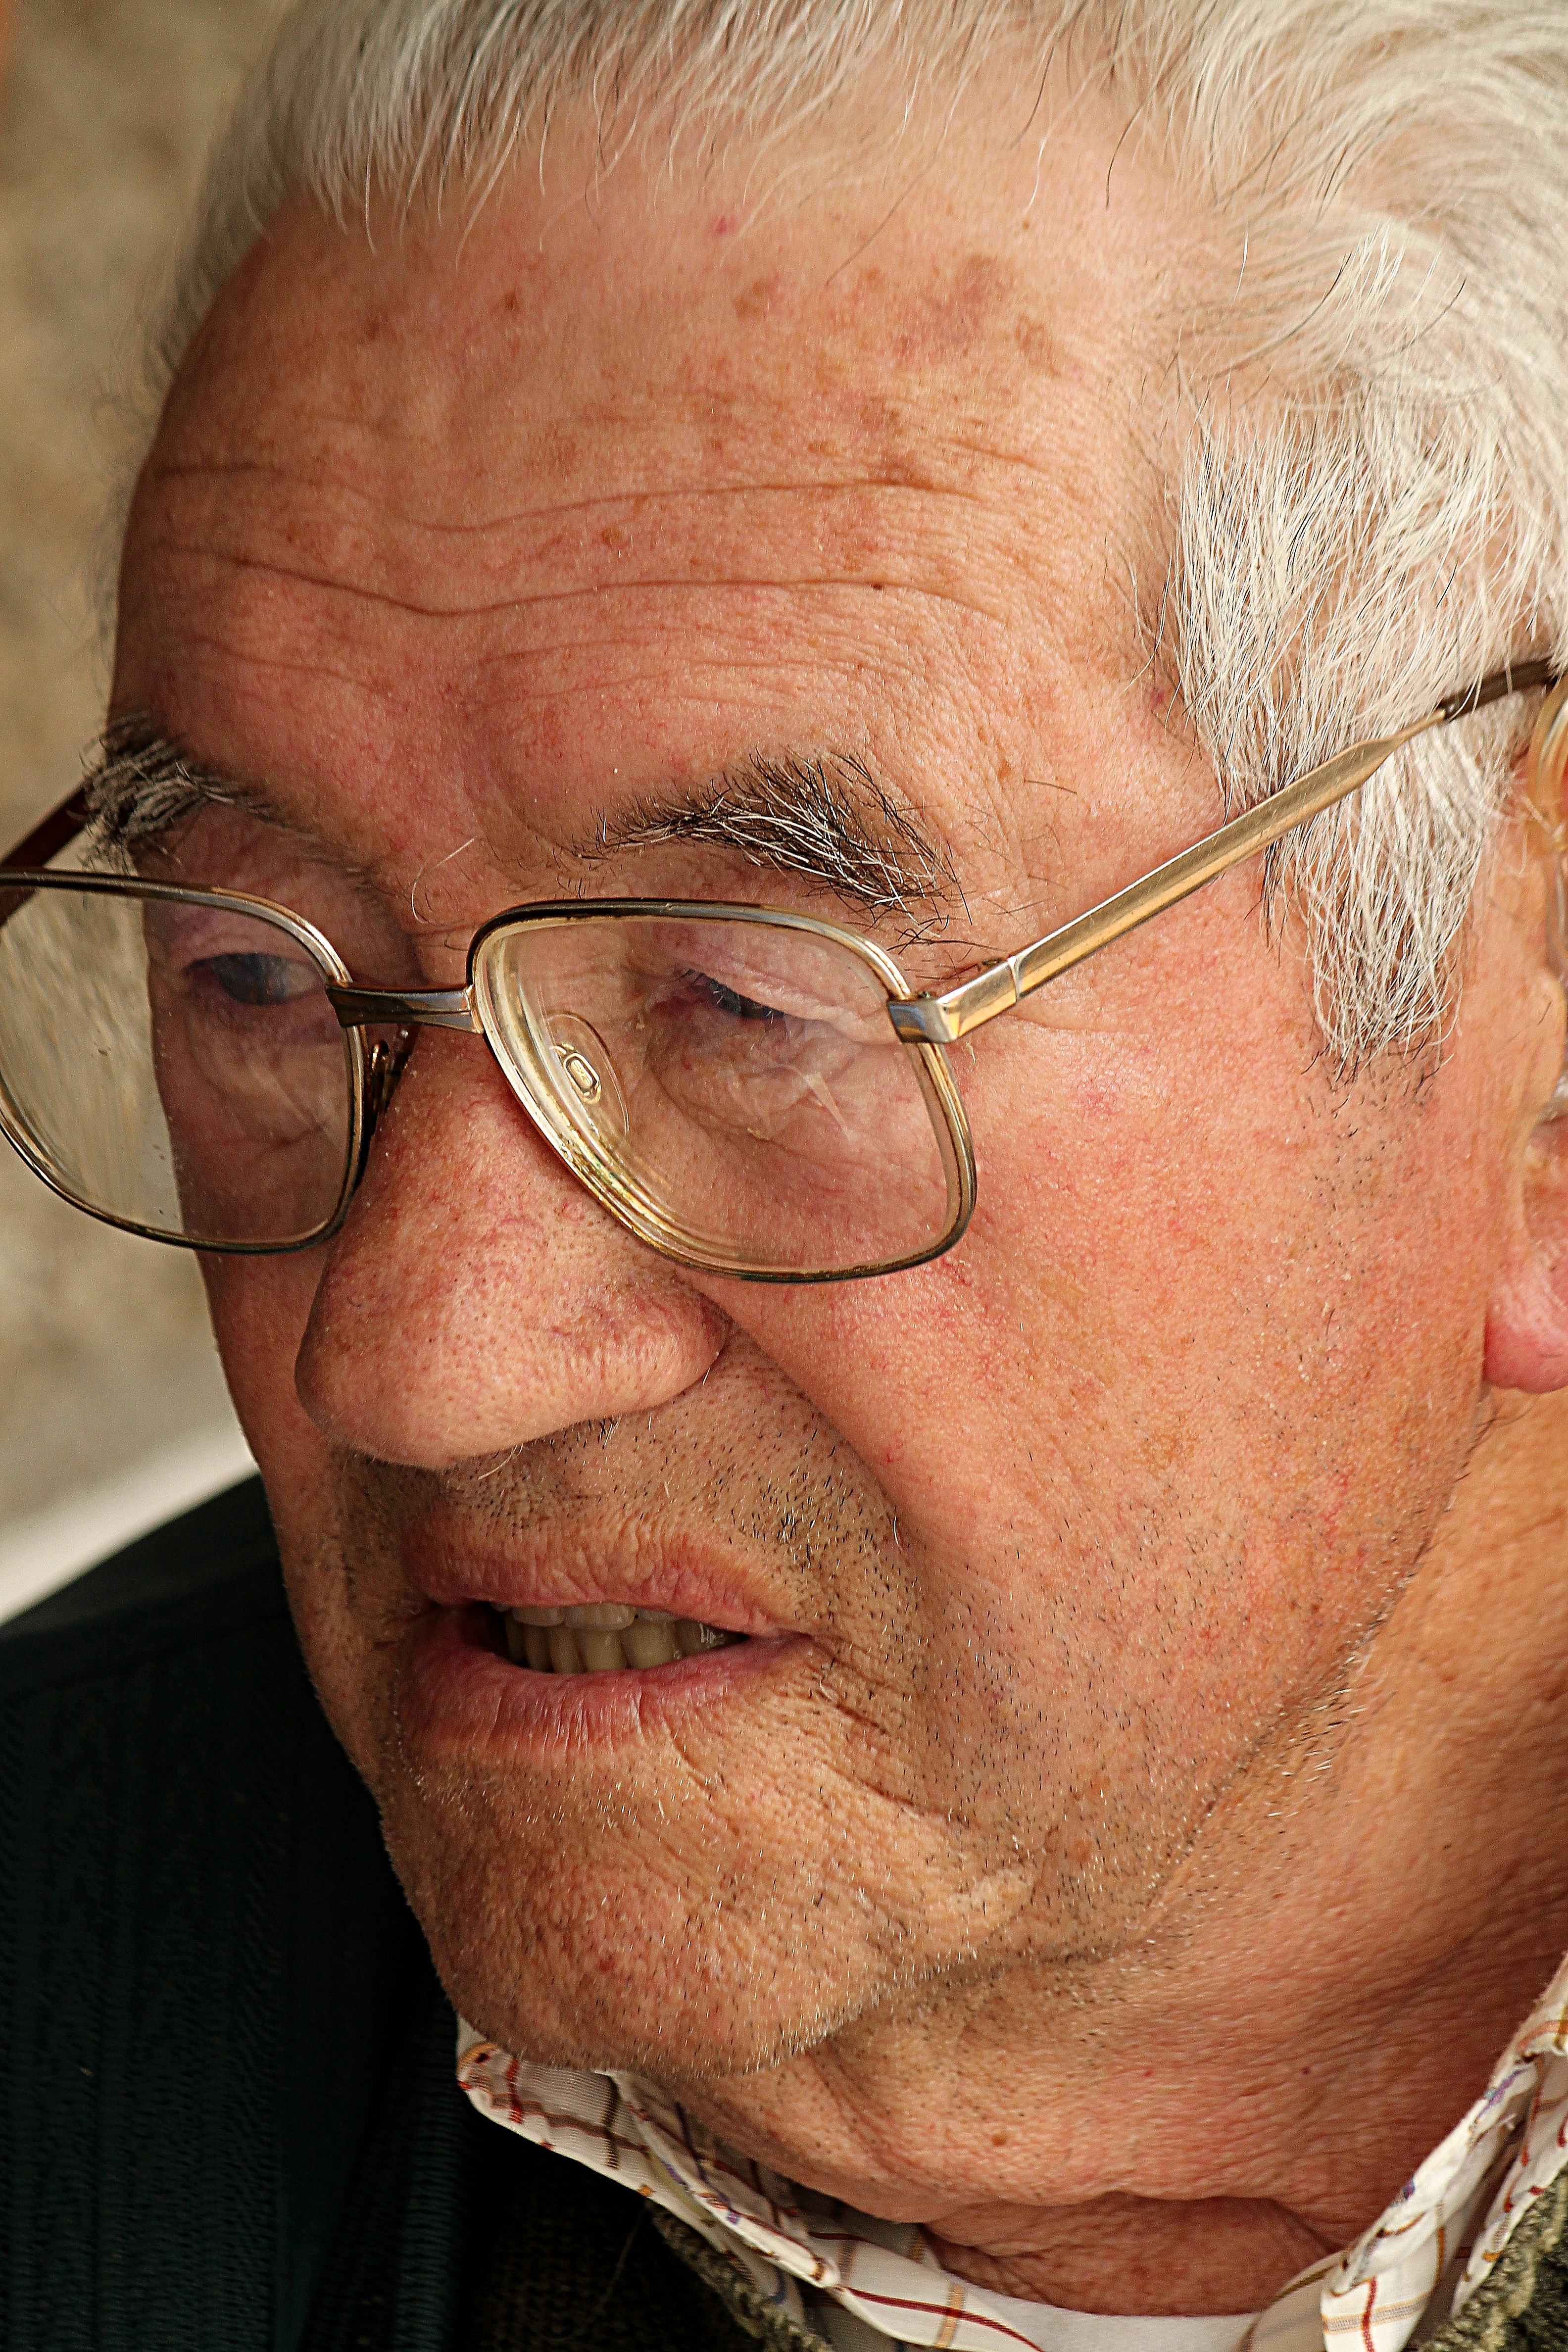
man, person, male, portrait, senior citizen, close up, elder, face, nose, spain, sunglasses, eye, glasses, head, skin, eyewear, espaa, ggl1, gphoto, canoneos500d, ruralgalicia, grandparent, forehead, chin, facial hair, vision care